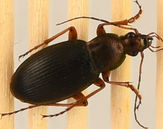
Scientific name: Chlaenius aestivus
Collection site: Smithsonian Environmental Research Center NEON (SERC), plot SERC_022